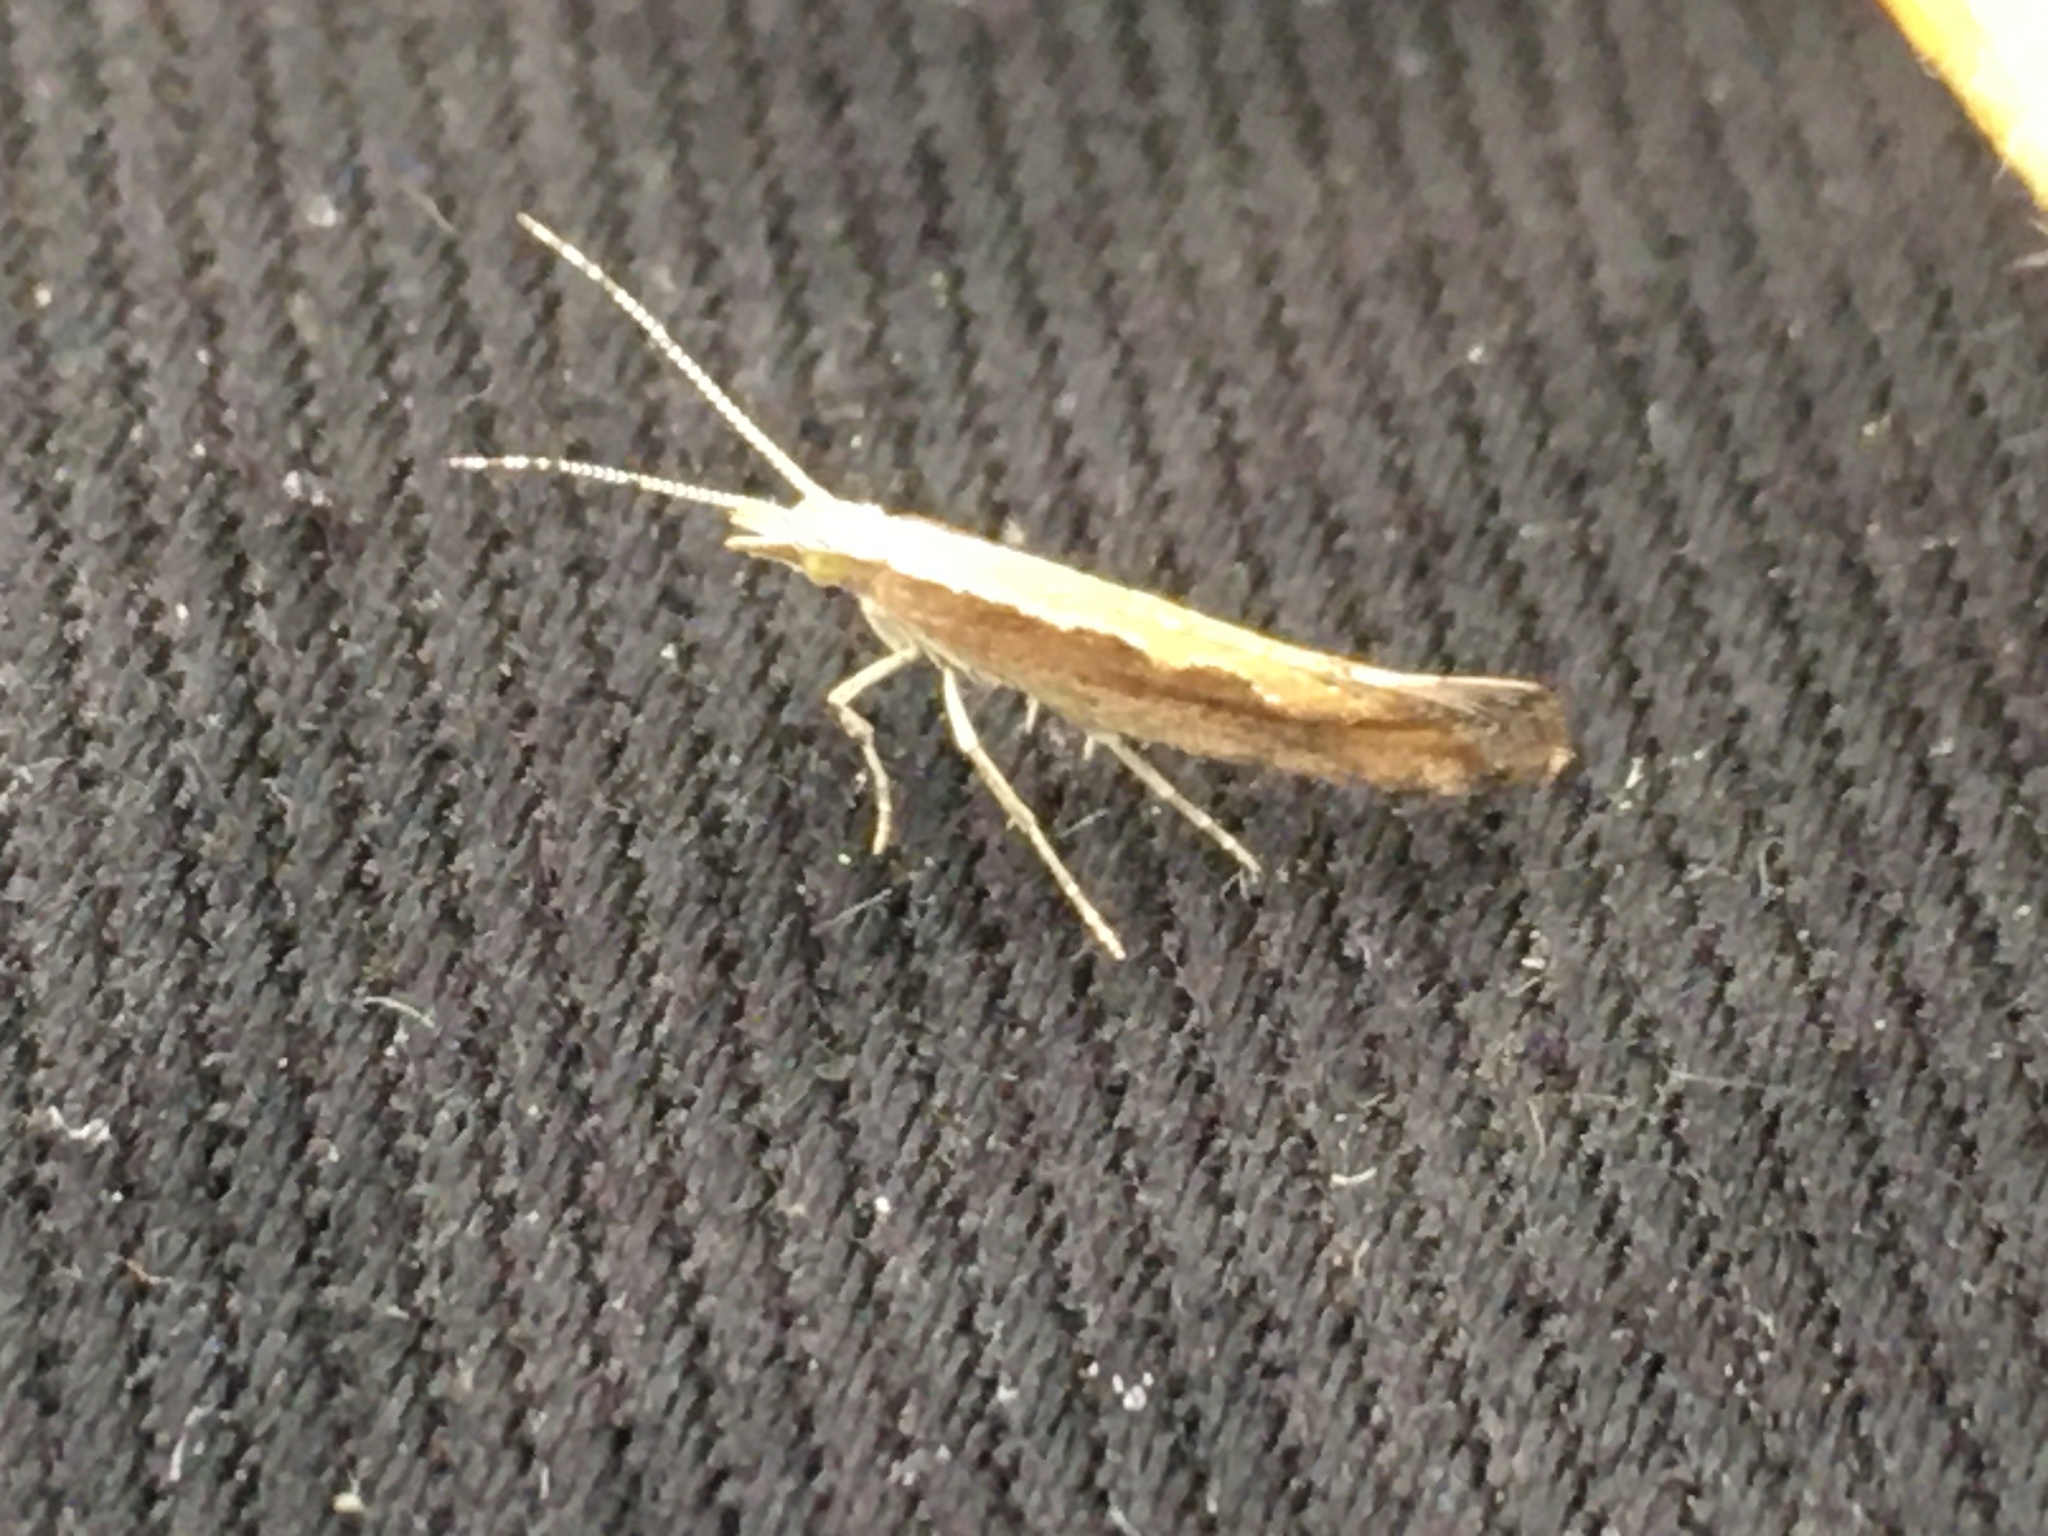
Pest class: diamondback_moth